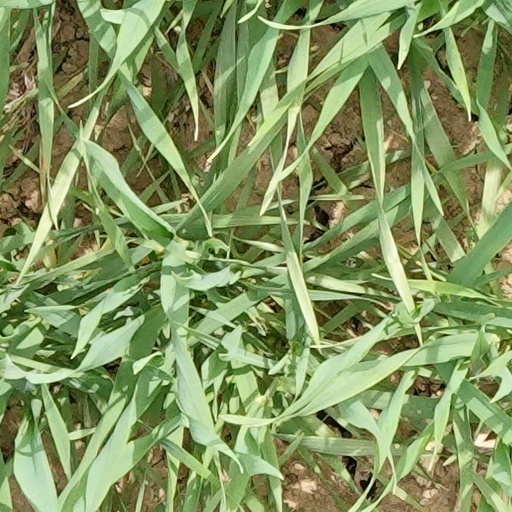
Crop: wheat